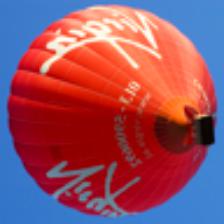
Label: NonHuman